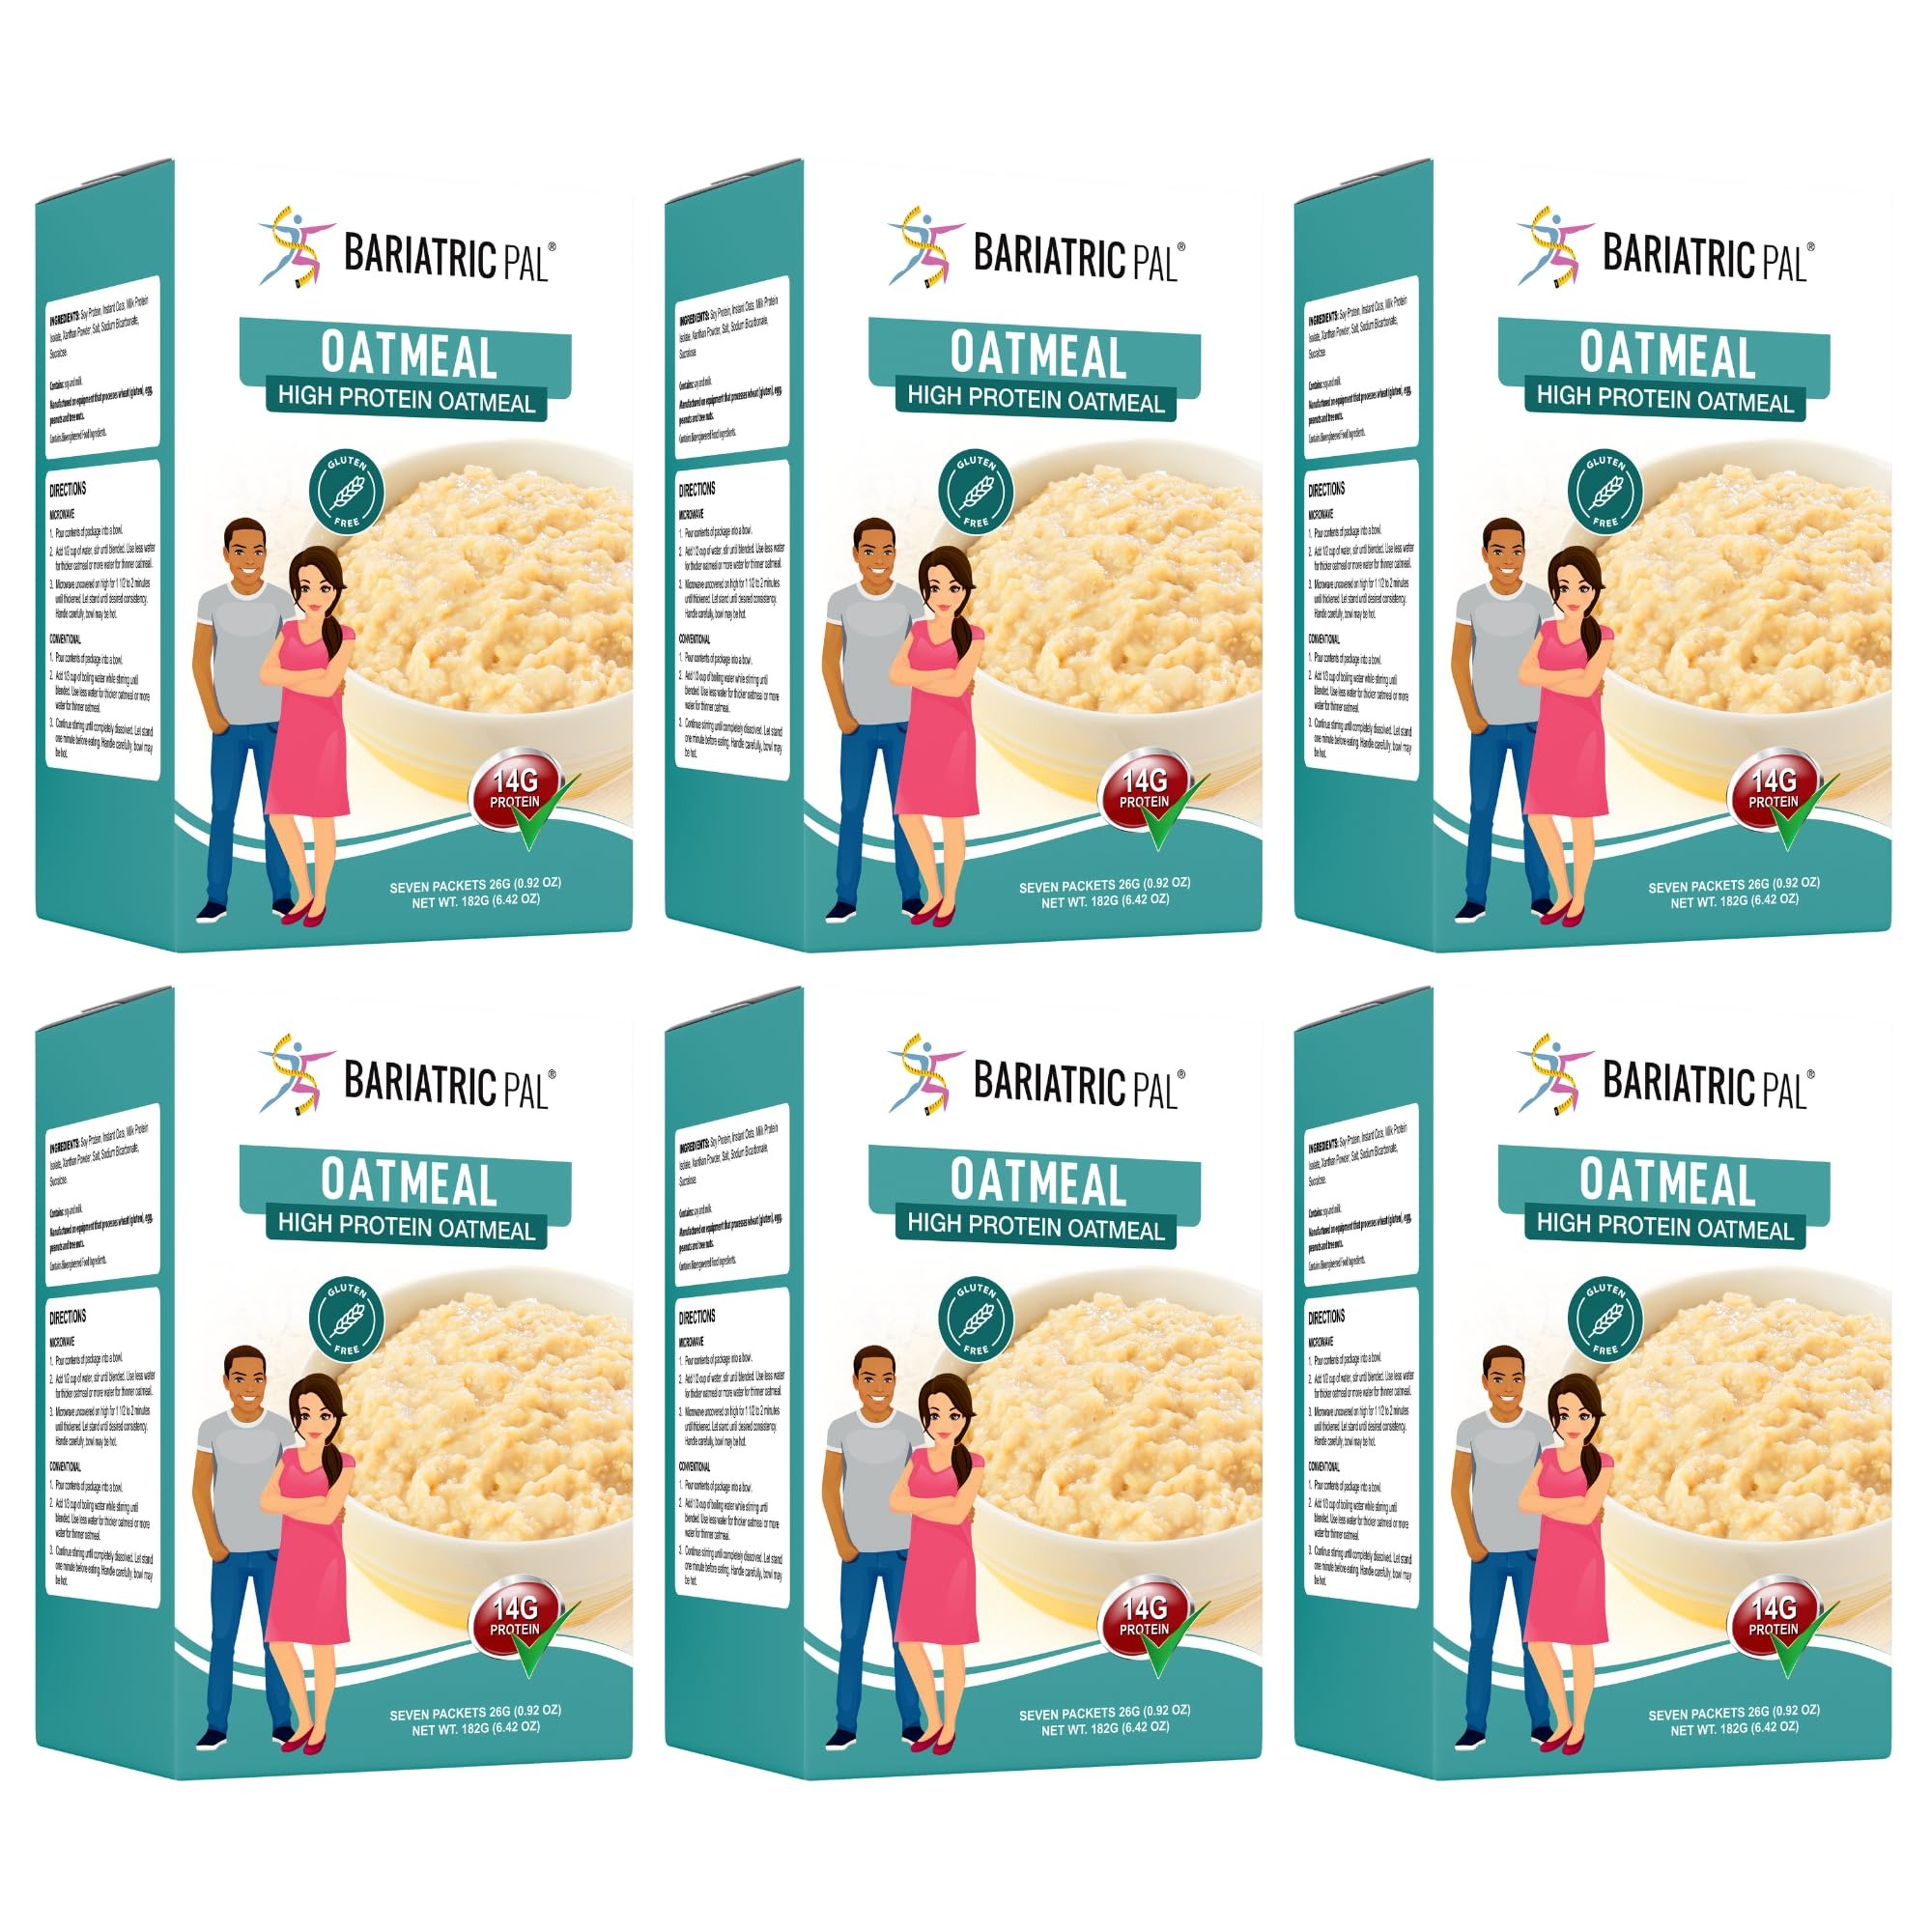
Item Name: BariatricPal Hot Protein Breakfast - Classic Oatmeal (6-Pack)
Bullet Point 1: 100 calories, 14 grams of protein, Low fat, low carb
Bullet Point 2: Sugar-free, Aspartame-free, Lactose-free
Bullet Point 3: Suitable for Mushies and Pureed Foods, Solid Foods, Weight Loss, and Maintenance diets
Bullet Point 4: Suitable for gastric sleeve, gastric bypass, duodenal switch and gastric band patients
Bullet Point 5: Suitable for anyone watching their weight
Value: 42.0
Unit: Count

Price: 92.94